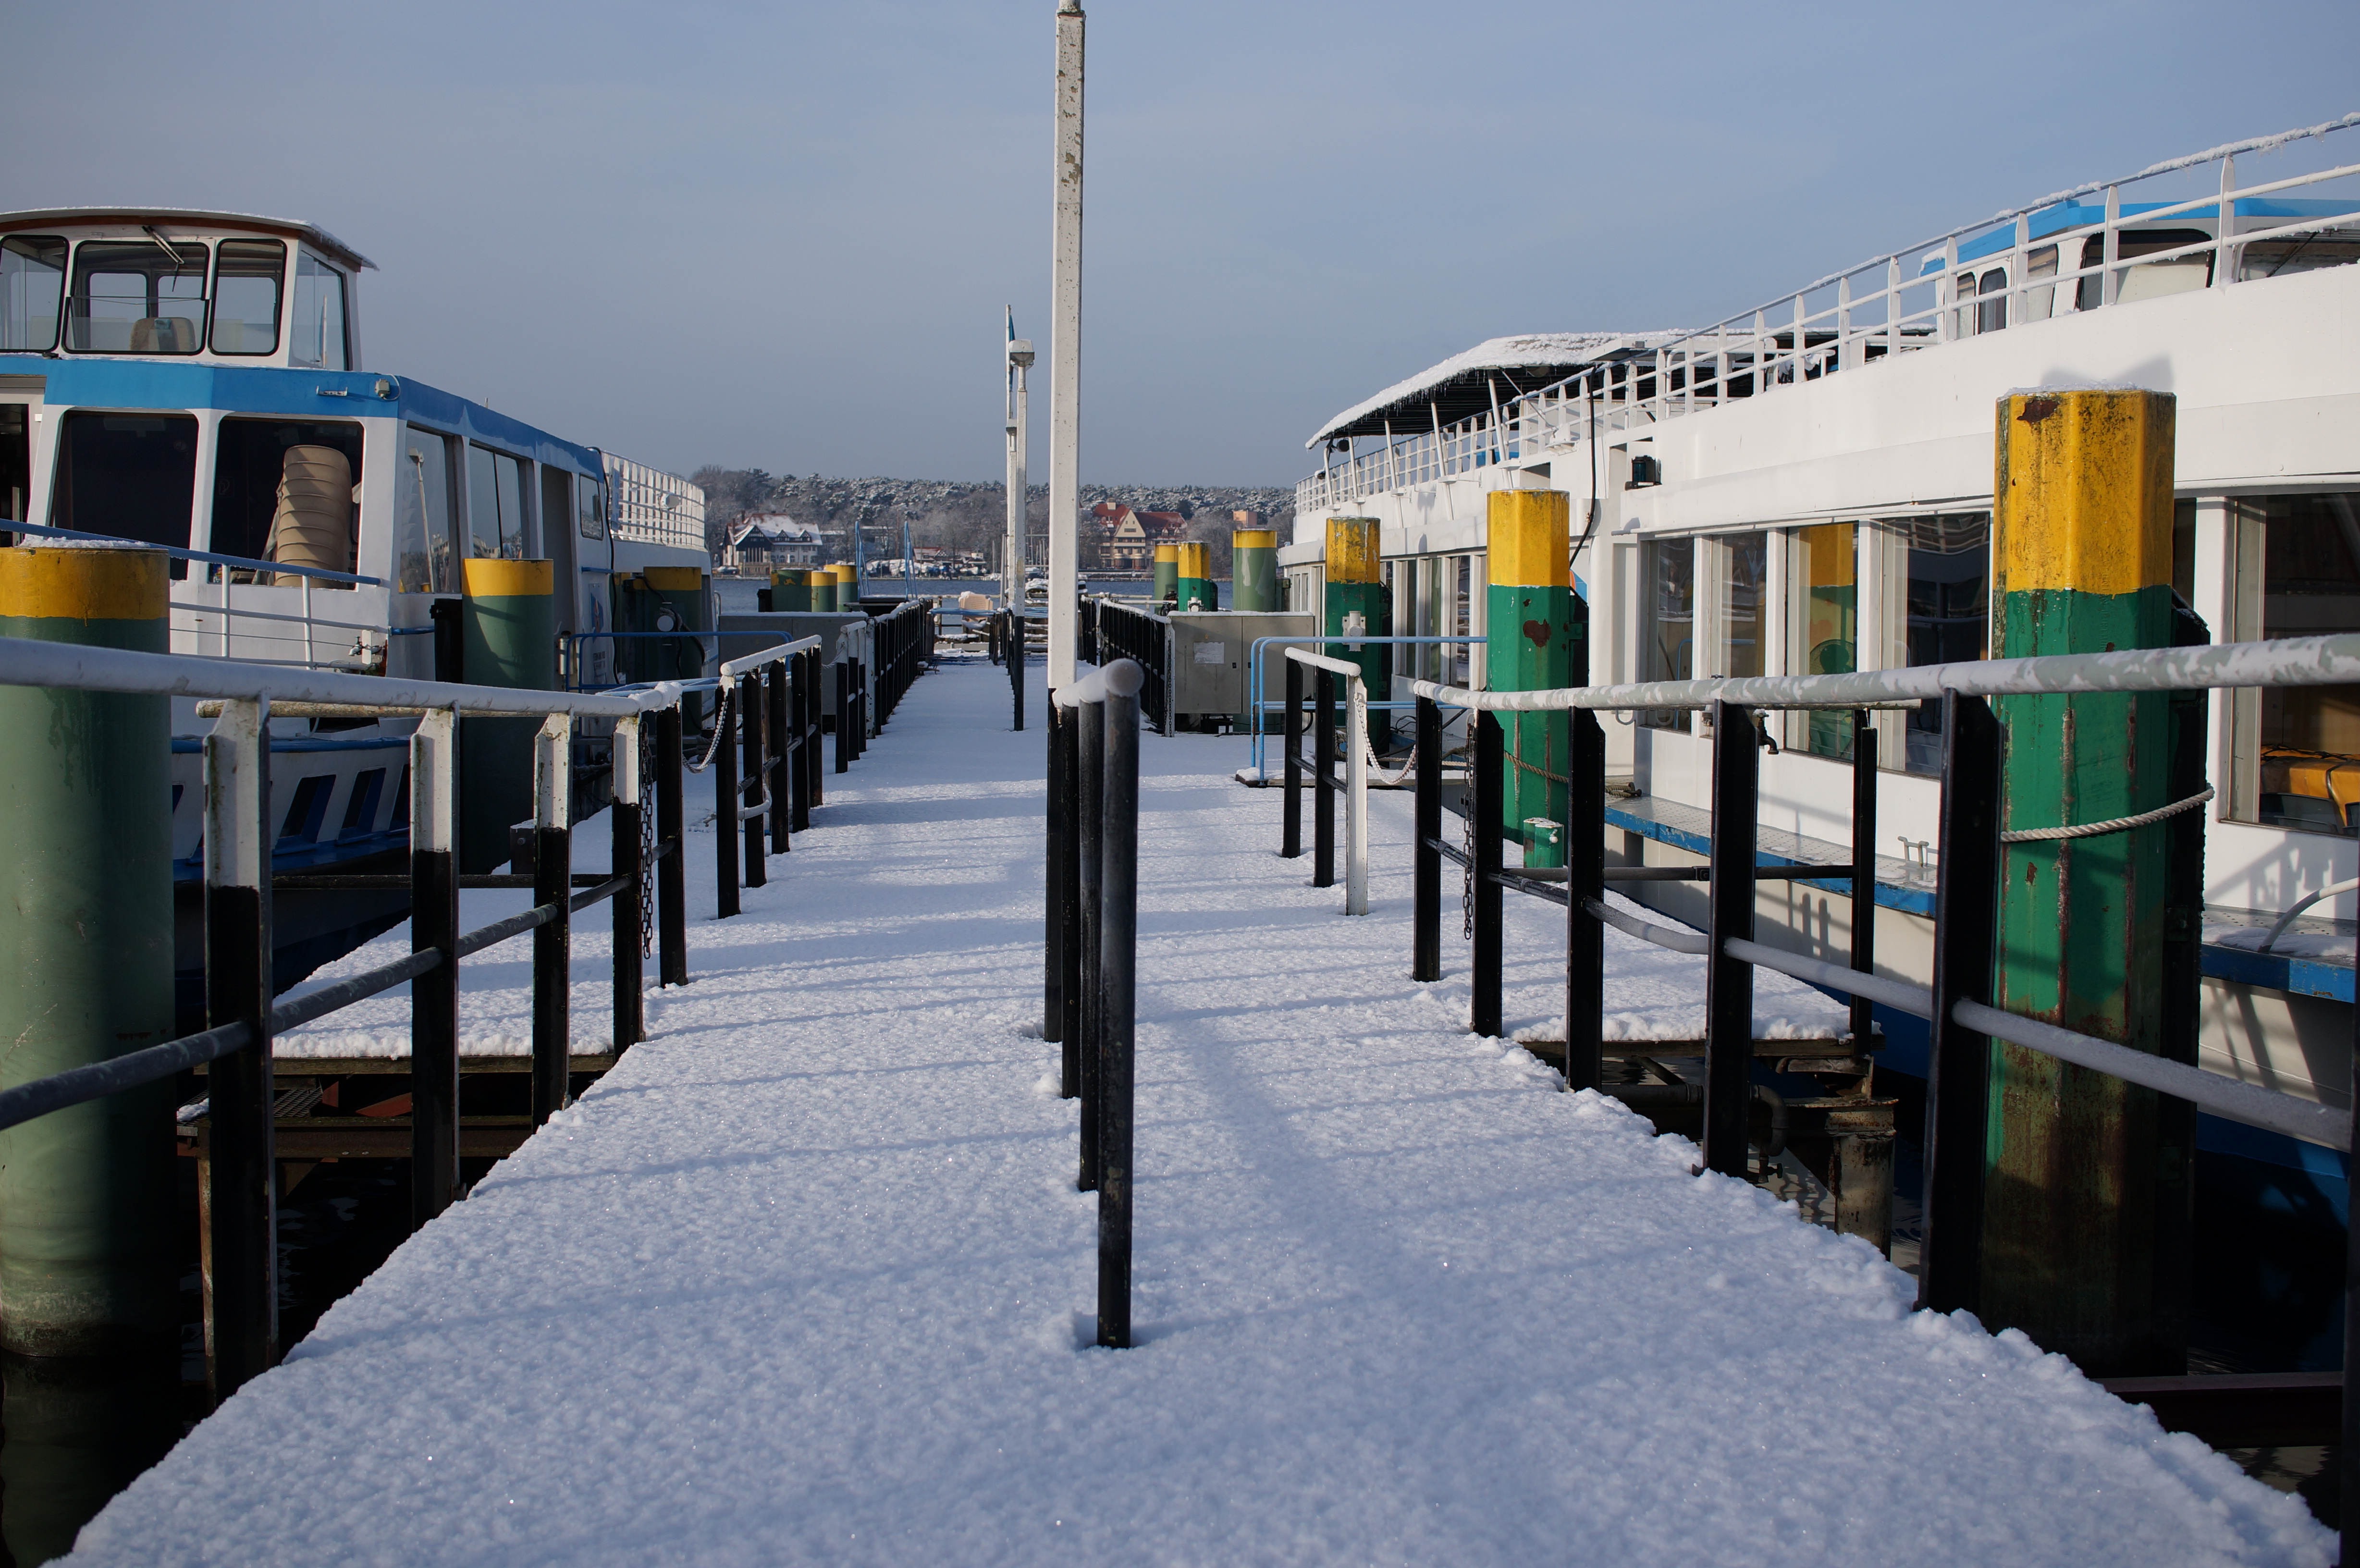
dock, boardwalk, pier, walkway, vacation, transport, vehicle, tourism, waterway, public transport, 2014, germany, deutschland, berlin, sony, sigma, nex, nex6, lenstagged, steffenzahn, 30mm, sigma30mm28exdn, sigma30mmf28, sigma30mmf28dn, sigma30mm